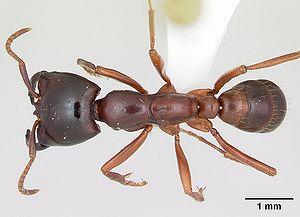
Les fourmis légionnaires du genre Dorylus, appelées également magnan, ou siafu en langue swahili, sont originaires d'Afrique centrale et orientale. Toutes les espèces sont aveugles et communiquent donc principalement par le biais de phéromones.